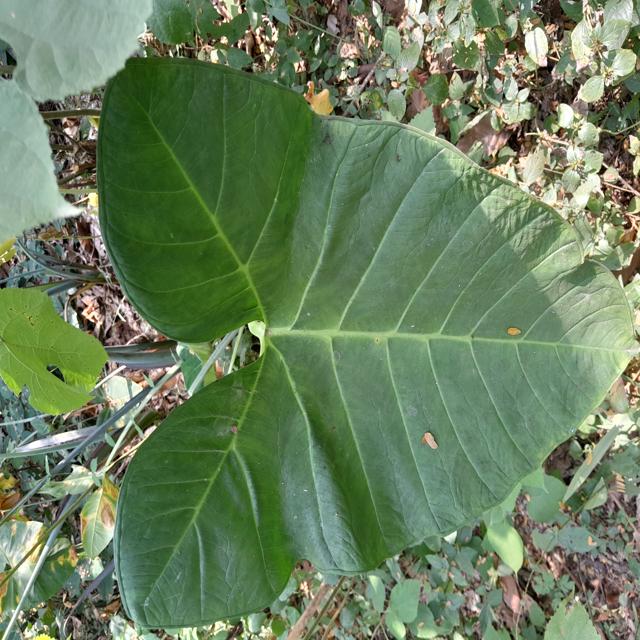
Label: Healthy